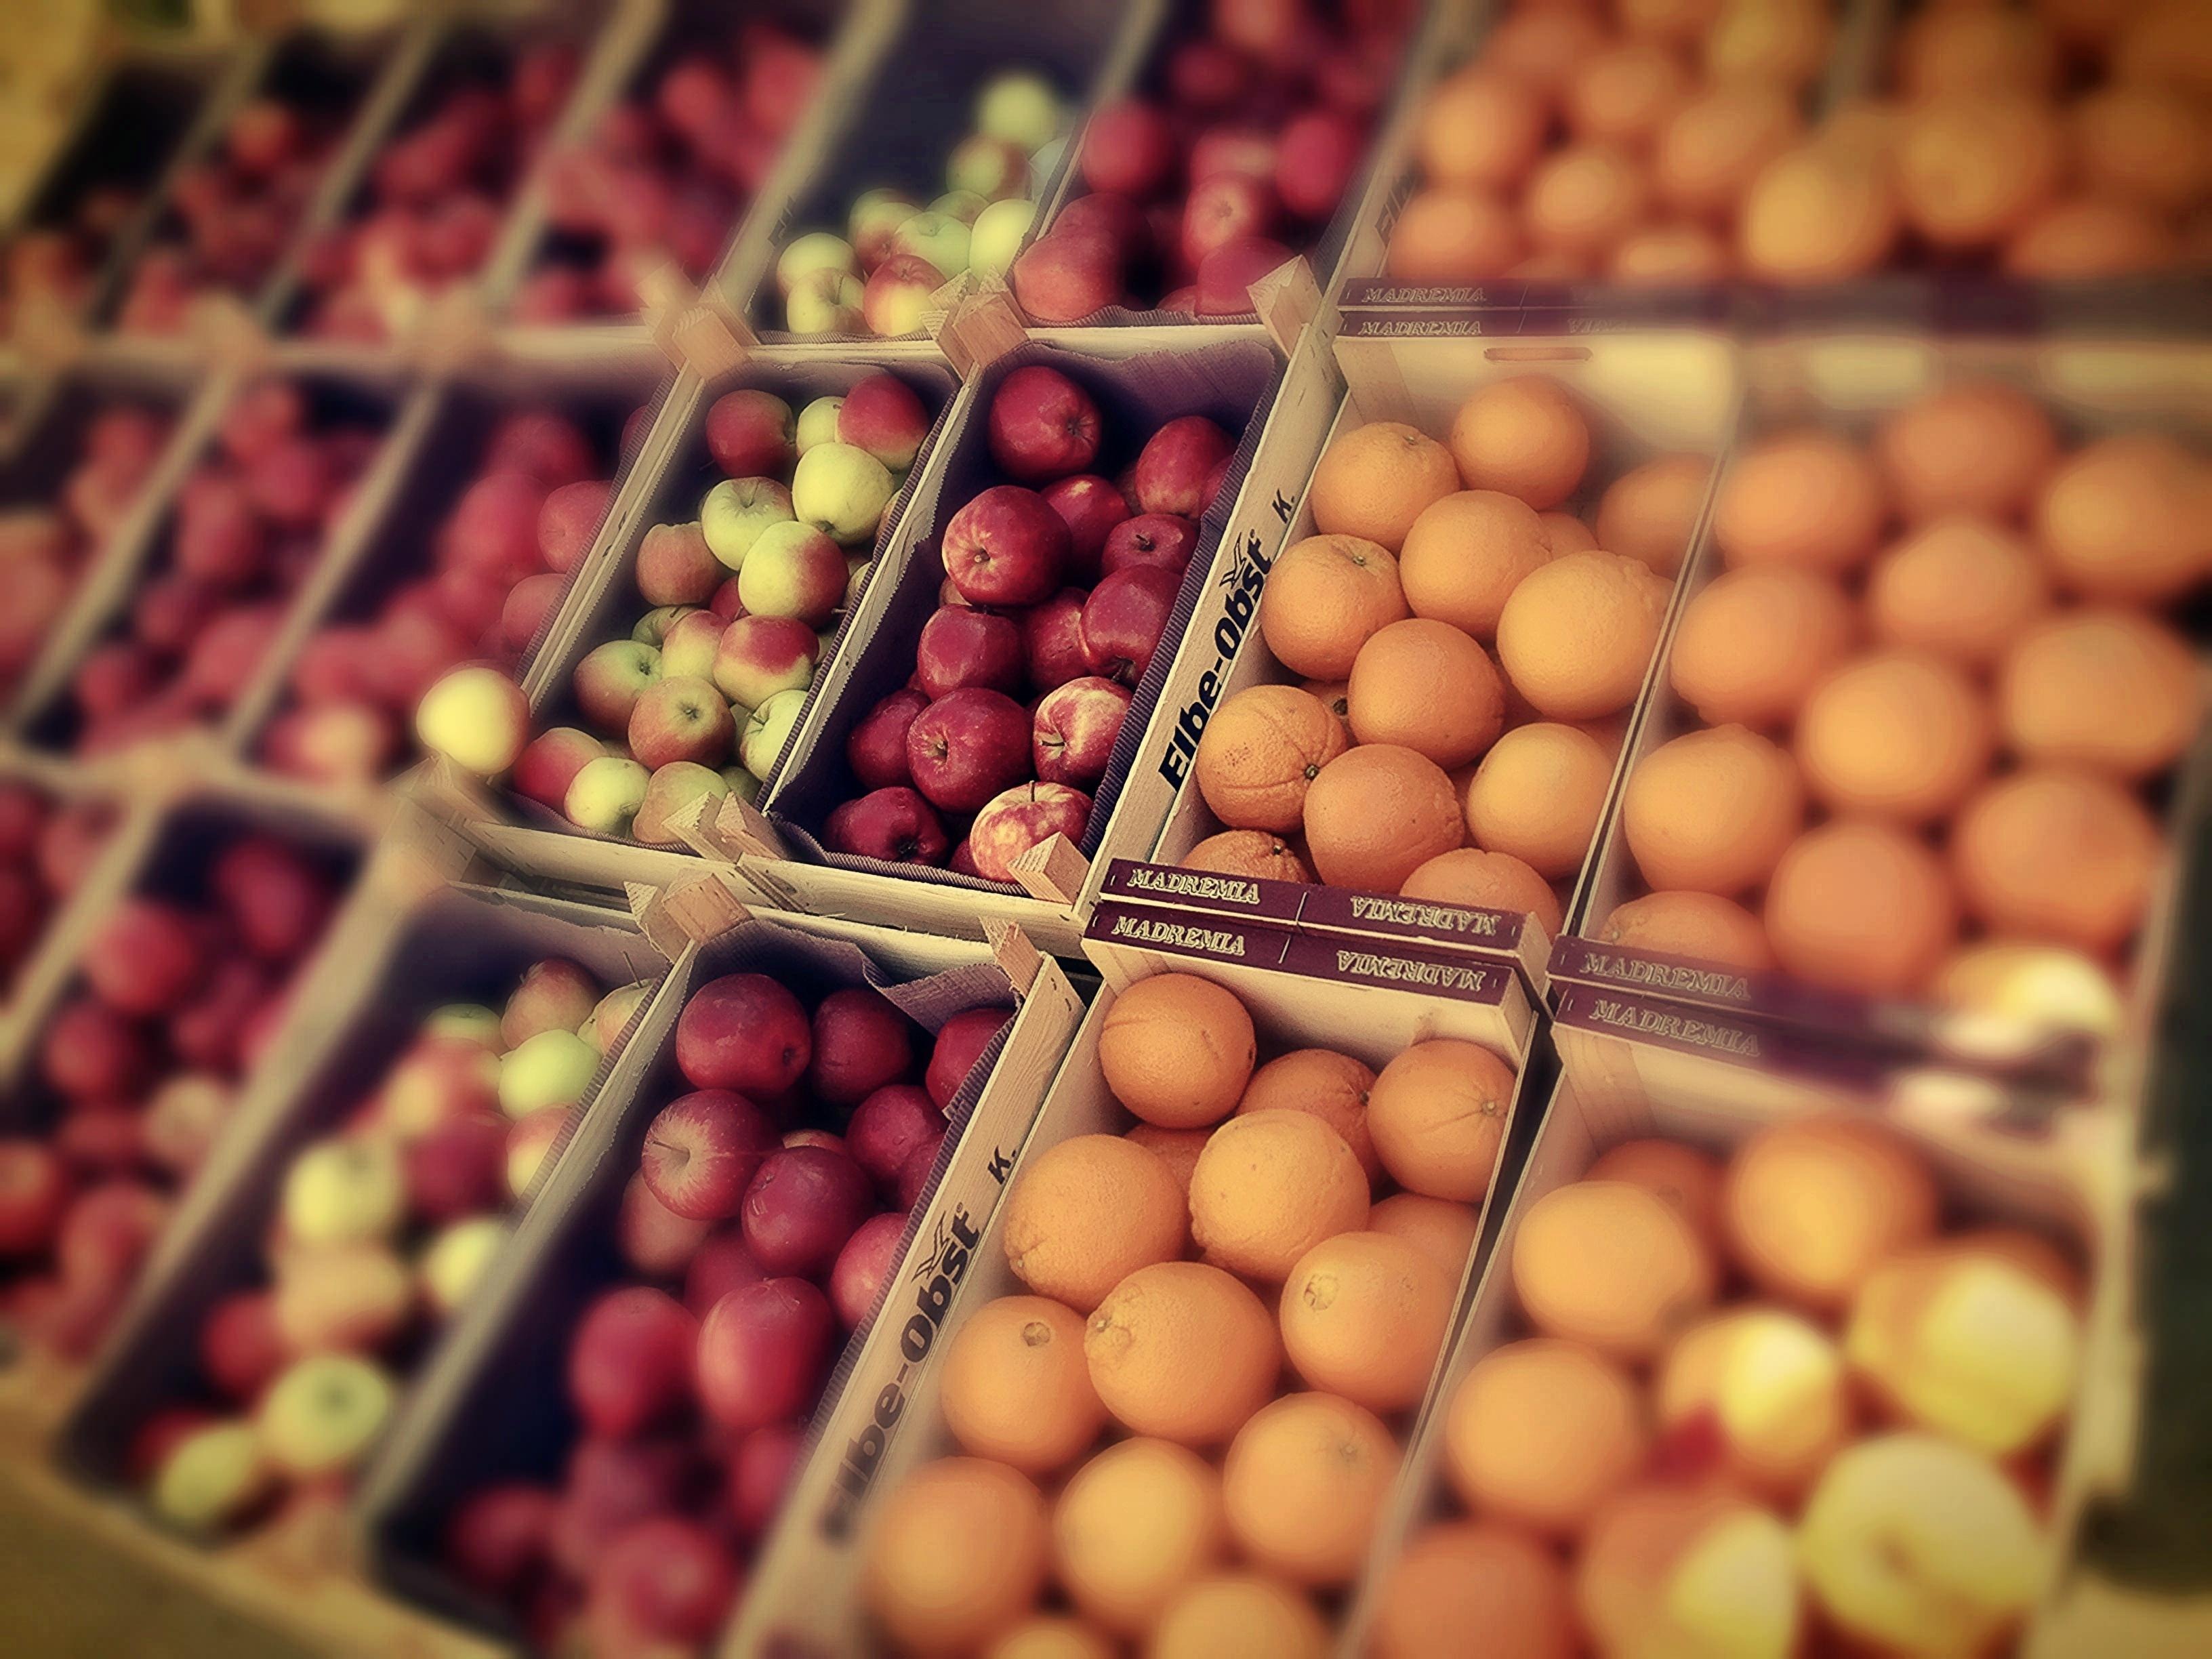
apple, plant, fruit, flower, ripe, food, produce, vegetable, crop, market, agriculture, healthy, eat, fruits, sale, vitamins, oranges, flavor, citrus fruits, flowering plant, land plant